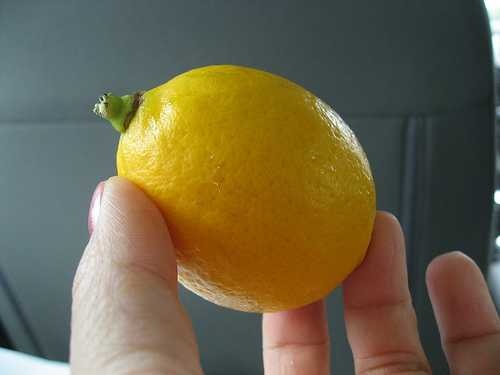
Label: Lemon